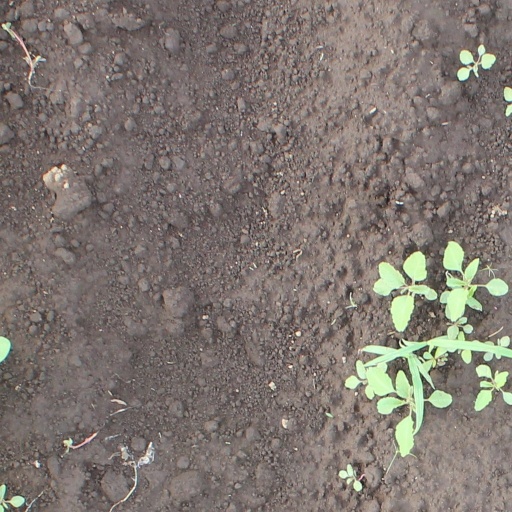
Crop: soybean